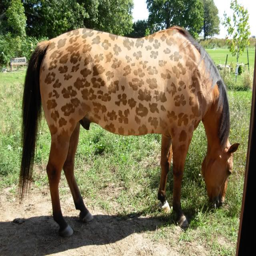
i have absolutely no idea of this is a real making on this horse or not , but if it 's authentic then i want !